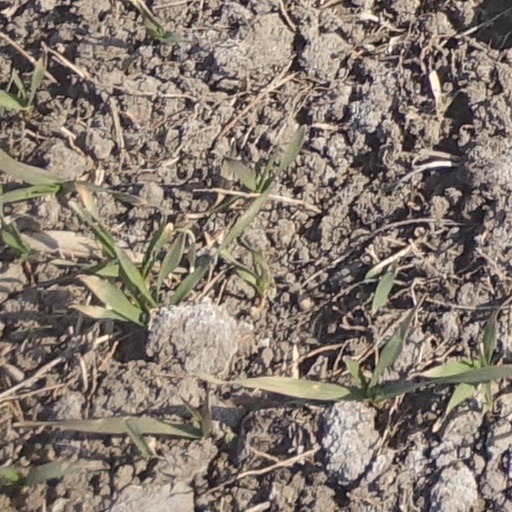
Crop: wheat